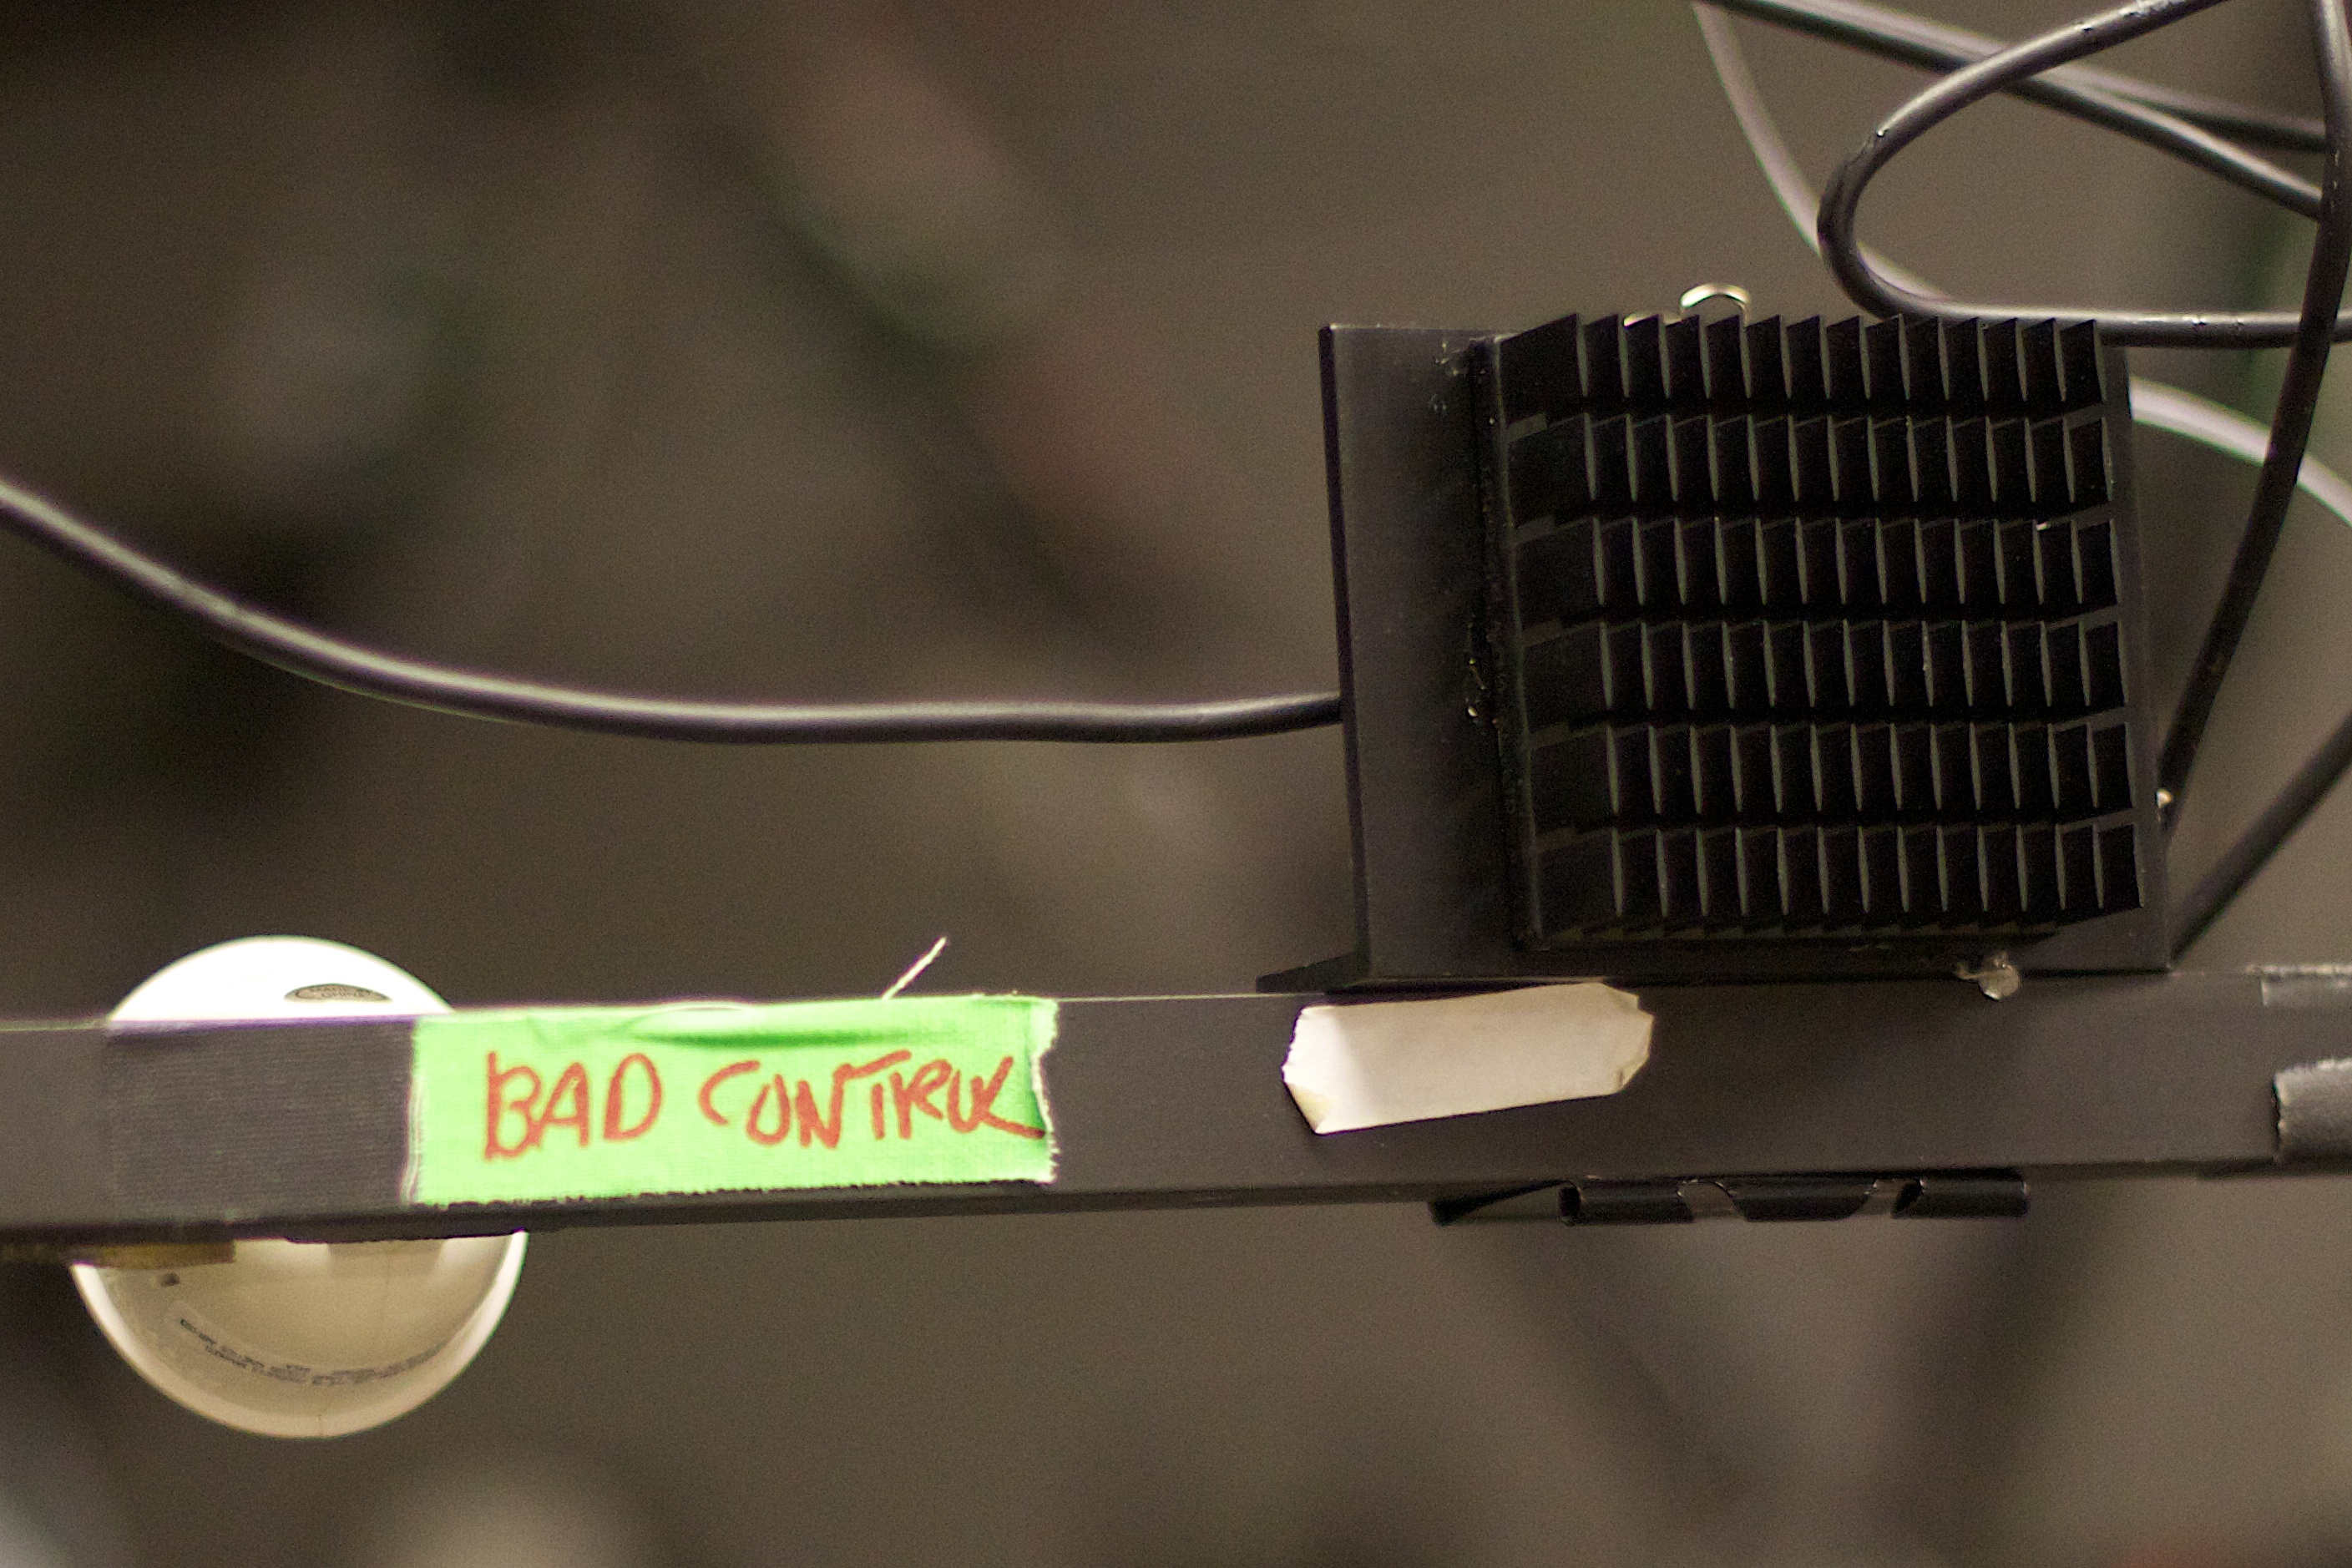
light, technology, gadget, lighting, electronic device, personal computer hardware